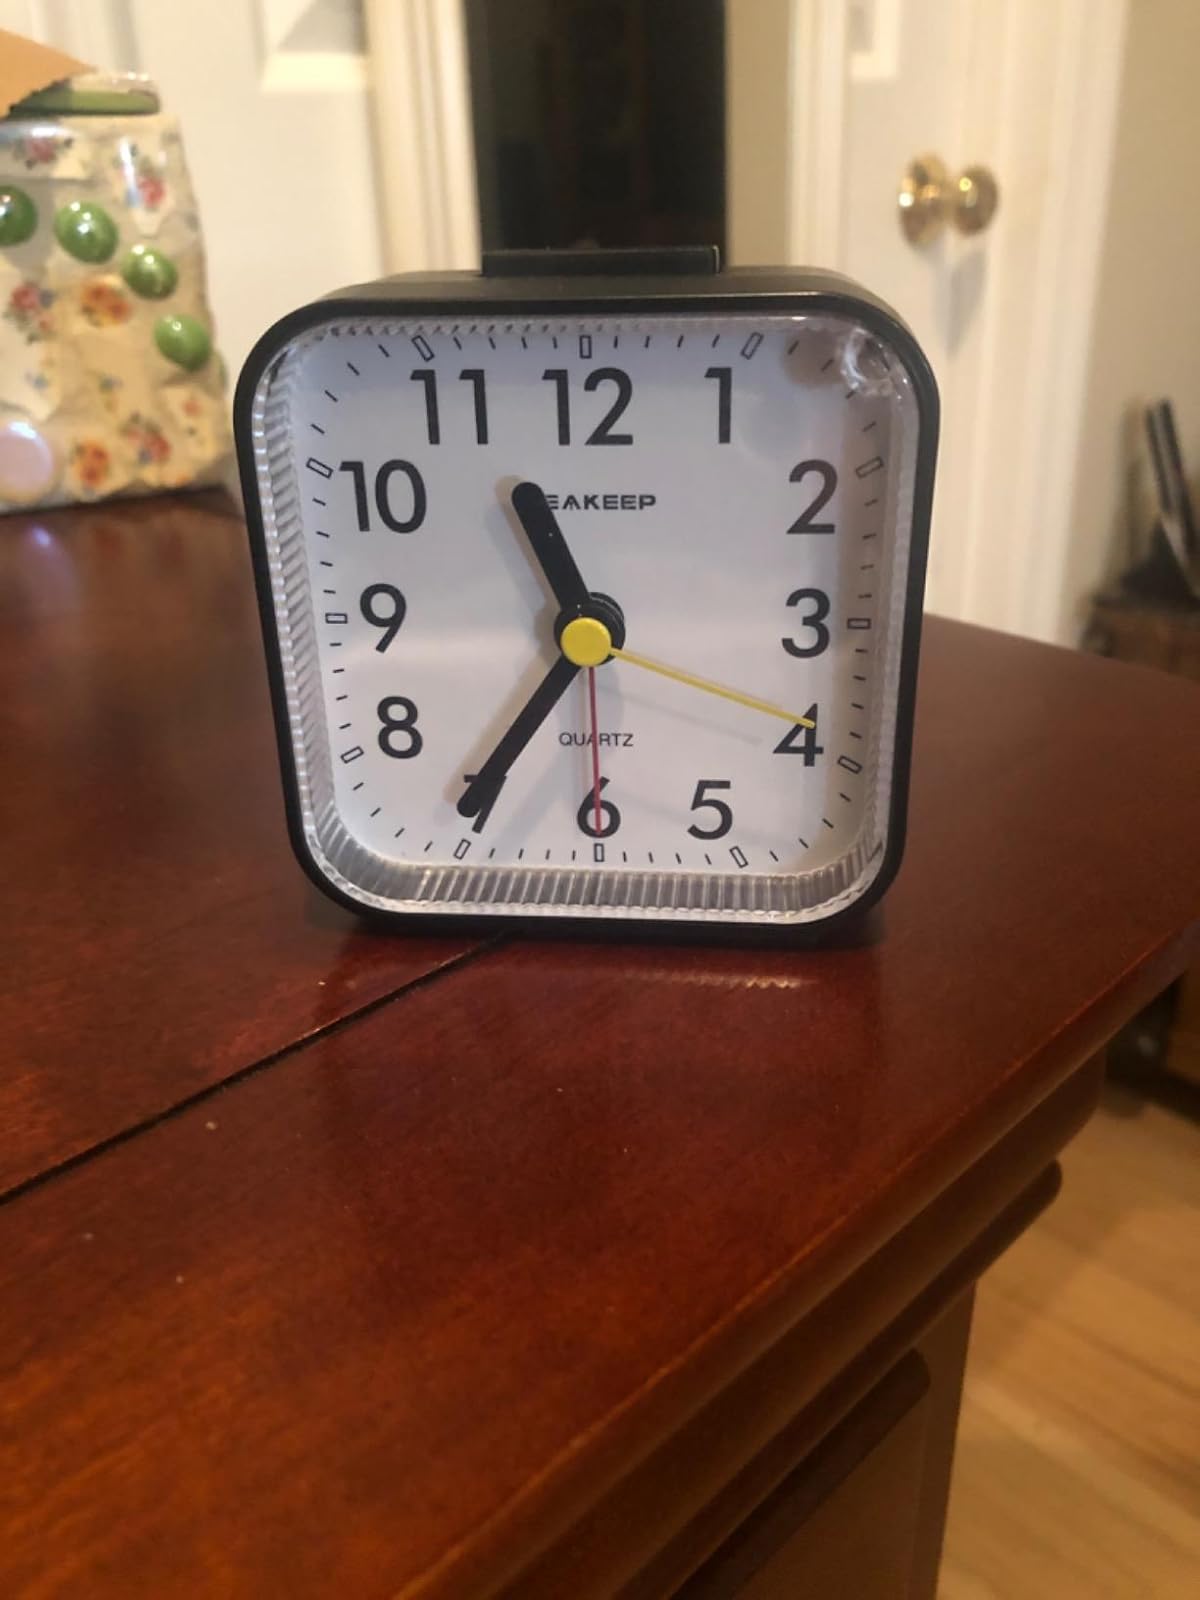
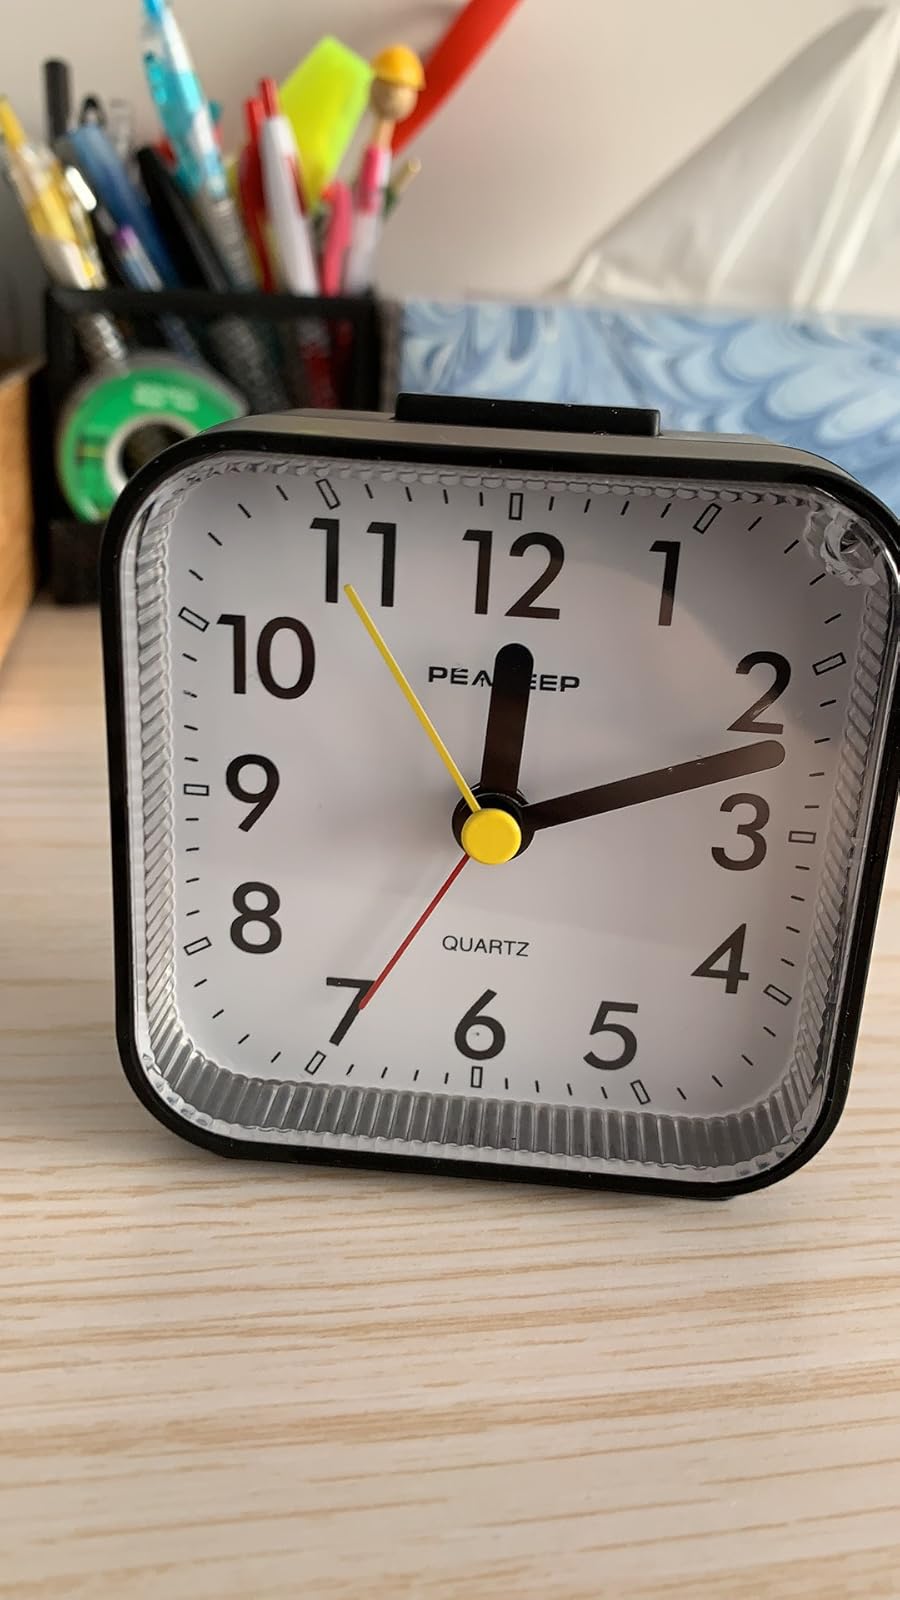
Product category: clock
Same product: yes